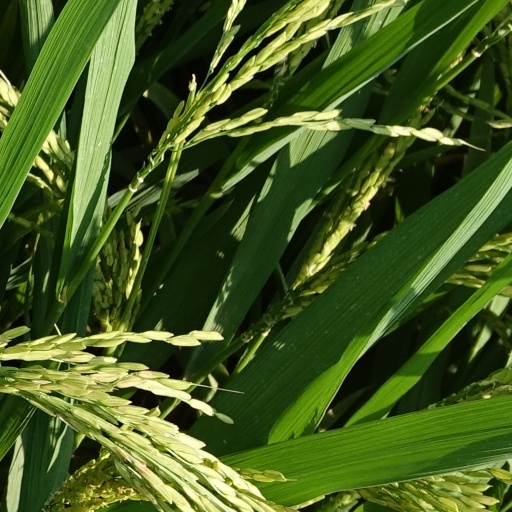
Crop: rice